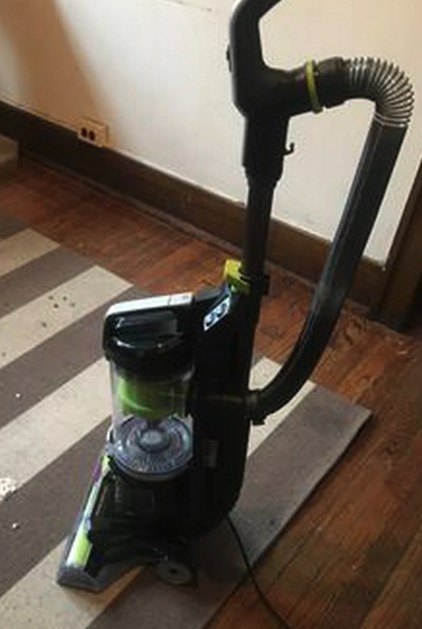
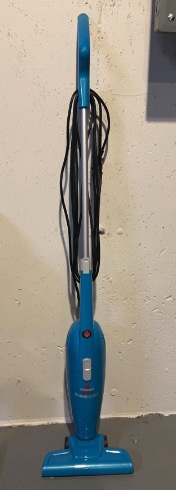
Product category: items_vacuum
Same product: no